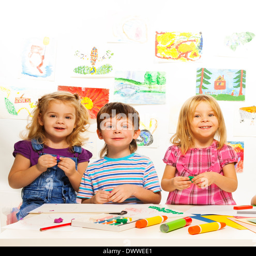
creative boy and girls creative kids with glue and paints on the table